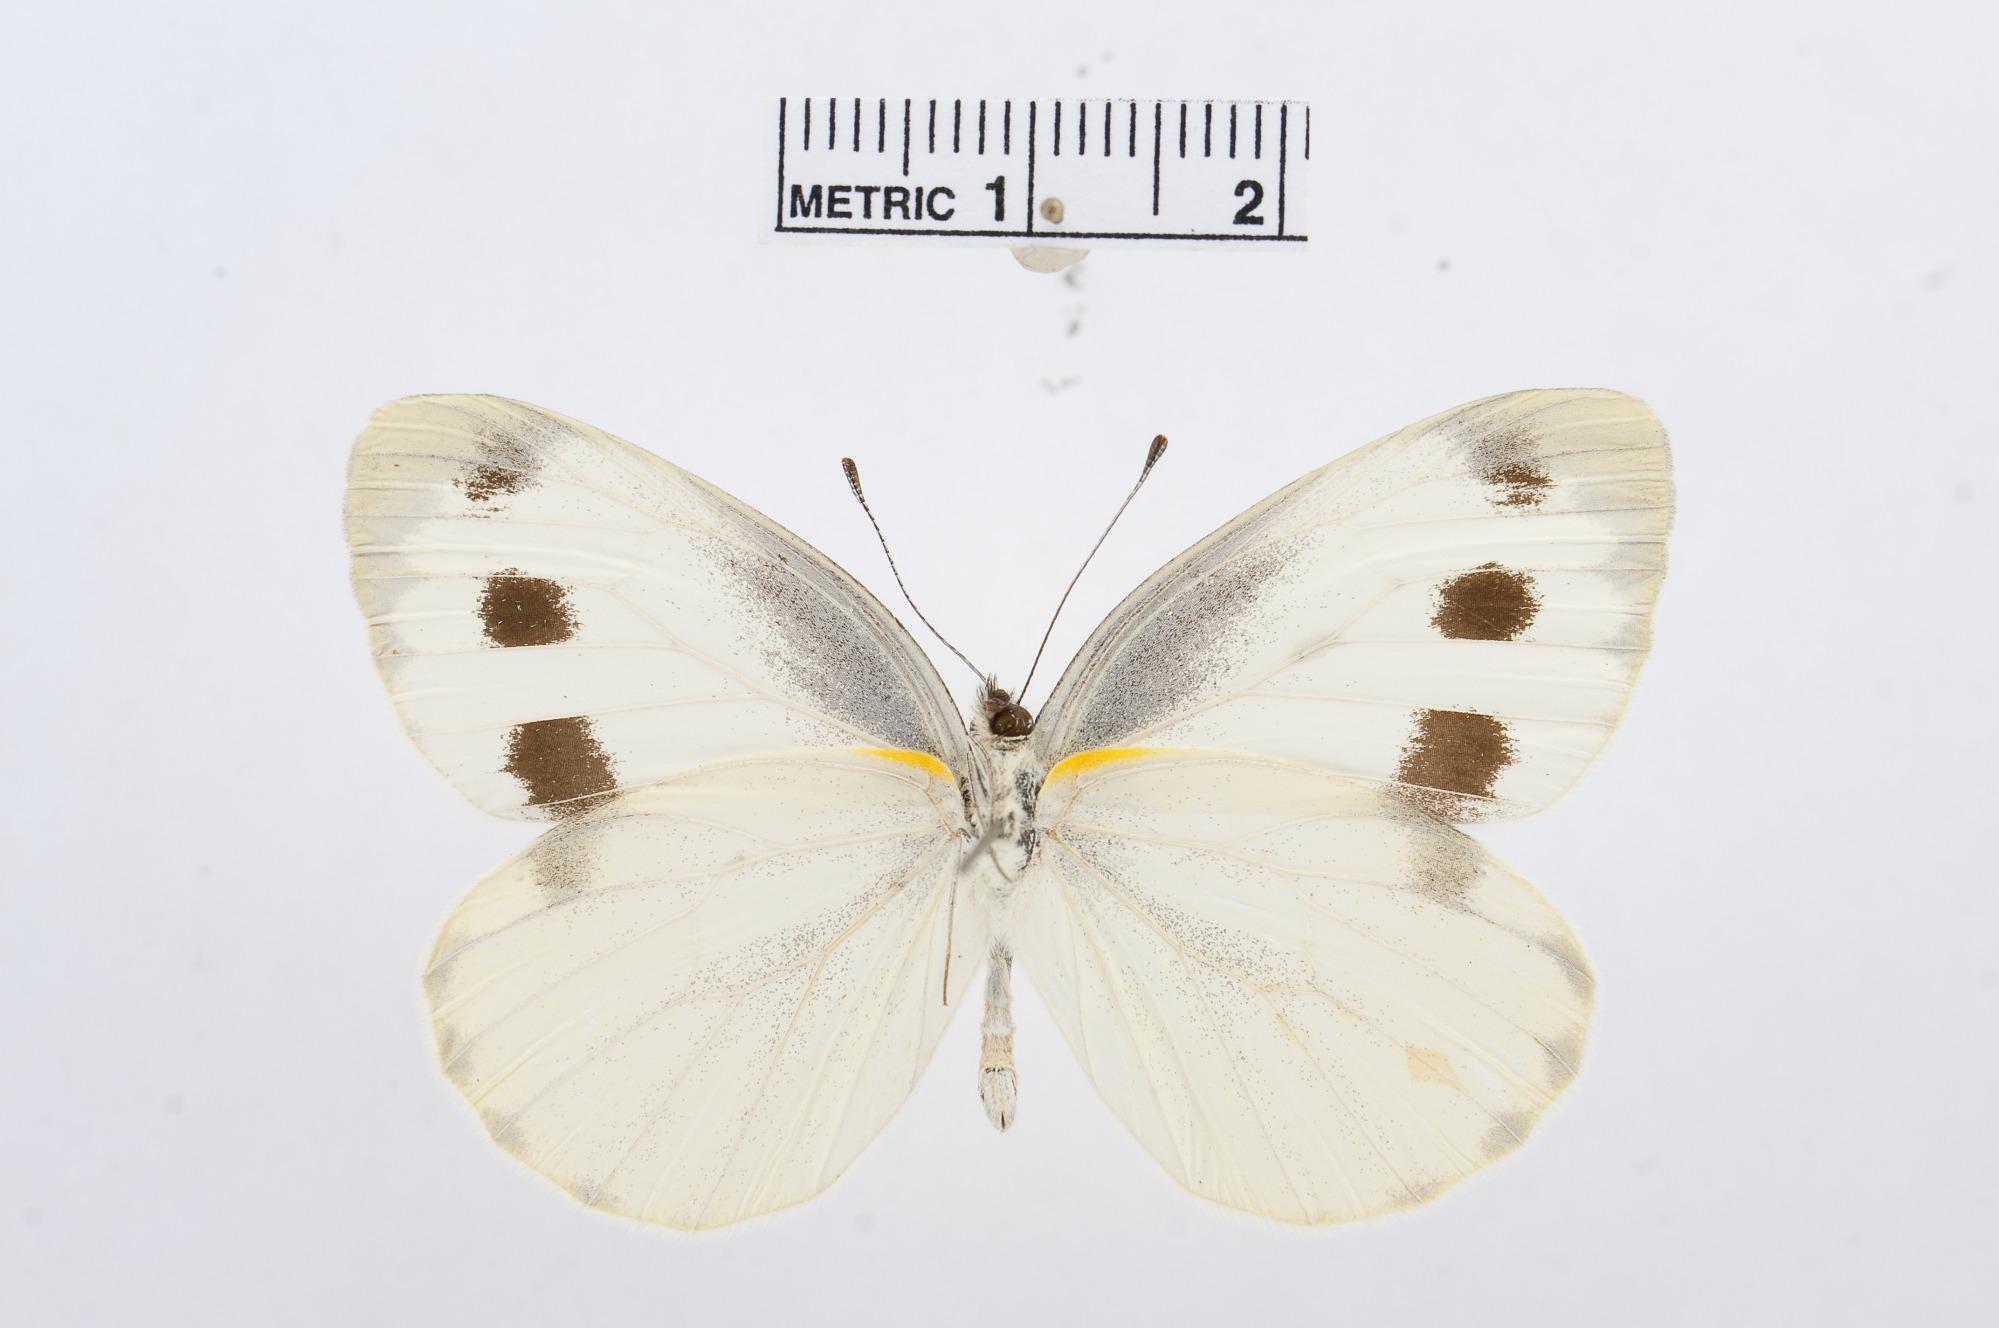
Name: Pieris canidia
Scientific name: Pieris canidia
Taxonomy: Animalia, Arthropoda, Hexapoda, Insecta, Lepidoptera, Pieridae, Pierinae